Chaebol

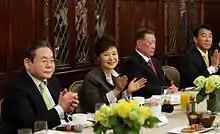
South Korean President Park Geun-hye at a breakfast meeting with business magnates Lee Kun-hee and Chung Mong-koo

President Kim Young-sam began to challenge the chaebol, but it was not until the 1997 Asian financial crisis that the weaknesses of the system were widely understood. Of the 30 largest chaebols, 11 collapsed between July 1997 and June 1999. Initially, the crisis was caused by a sharp drop in the value of the currency and led to immediate cash flow concerns needed to pay foreign debts; however, the lower costs ultimately helped the stronger chaebols expand their brands to Western markets. Yet, the decline of nearby export markets in Southeast Asia, which had been fueling growth by incurring large debts, proved fatal to many. The remaining chaebols also became far more specialized in their focus. For example, with a population ranked 26th in the world, before the crisis, the country had seven major automobile manufacturers. Afterward, only two major manufacturers remained intact though two additional continued, in a smaller capacity, under General Motors and Renault. Chaebol debts were not only to state industrial banks but also to independent banks and their financial services subsidiaries. The scale of the loan defaults meant that banks could neither foreclose nor write off bad loans without themselves collapsing, so the failure to service these debts quickly caused a systemic banking crisis, and South Korea turned to the IMF for assistance. The most spectacular example came in mid-1999, with the collapse of the Daewoo Group, which had some US$80 billion in unpaid debt. At the time, it was the largest corporate bankruptcy in history.